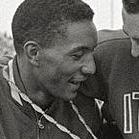
Age: 25